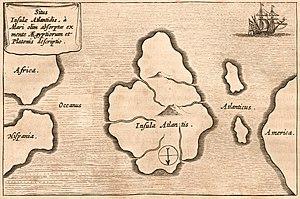
Une île imaginaire est une île dont l'existence est fictive parce qu'elle est imaginaire ou que son existence a été réfutée la supposition de celle-ci, ou après sa prétendue découverte. Cette notion regroupe donc les îles tirées d'œuvres, des croyances populaires et religieuses ainsi que des considérations historiques. Les caractéristiques d'une île imaginaire et les évènements qui peuvent s'y dérouler peuvent être totalement inventés ou s'appuyer sur des faits et considérations réels, mythifiés le cas échéant.
L’Atlantide est une île mythique évoquée par Platon dans deux de ses Dialogues, le Timée puis le Critias. Cette île, qu'il situe au-delà des Colonnes d'Hercule, est dédiée à Poséidon et, après avoir connu un âge d'or pacifique, évolue progressivement vers une thalassocratie conquérante dont l'expansion est arrêtée par Athènes, avant que l'île ne soit engloutie par les flots dans un cataclysme provoqué à l'instigation de Zeus.
Mû, est la 29ᵉ et dernière aventure de Corto Maltese écrite et dessinée par Hugo Pratt.